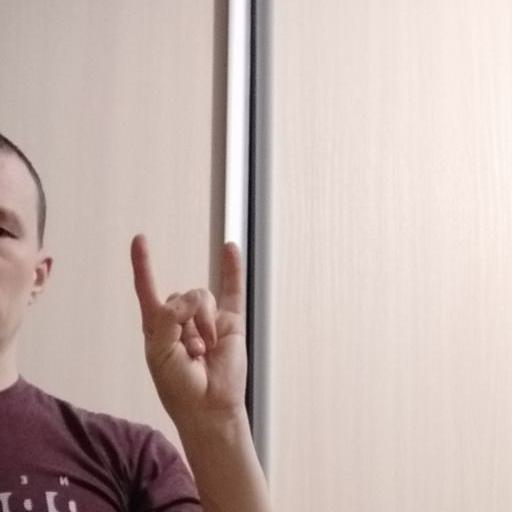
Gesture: rock